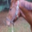
Label: horse